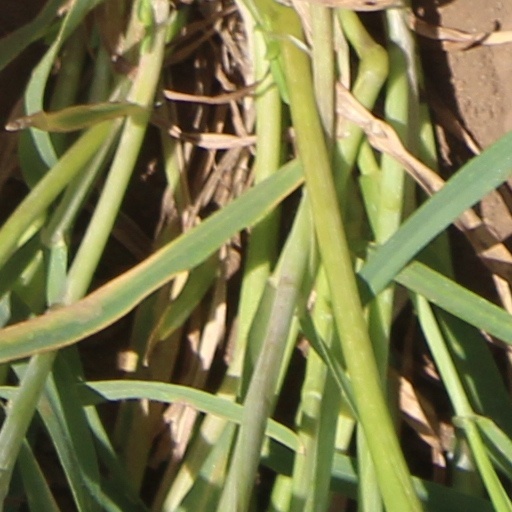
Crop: wheat